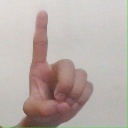
अक्षर: ड